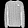
Label: Pullover